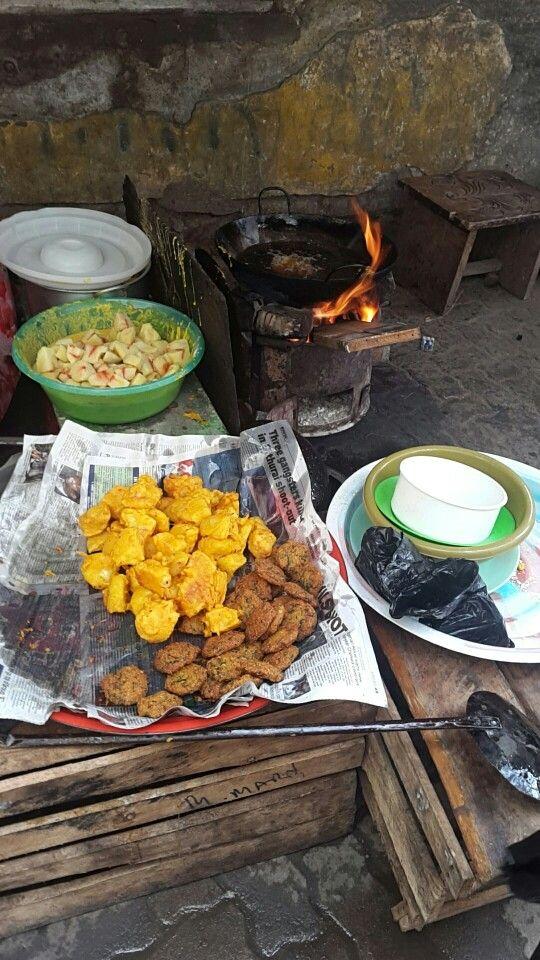
Hili ni eneo la biashara tunaona biashara inayoendelea hapa ni biashara ya kupika viazi karai na bhajia kuna jiko lililokuwa na karai ya kupikia juu linalowaka moto kando kuna beseni ya rangi ya kijani iliyokuwa na viazi karai vibichi.